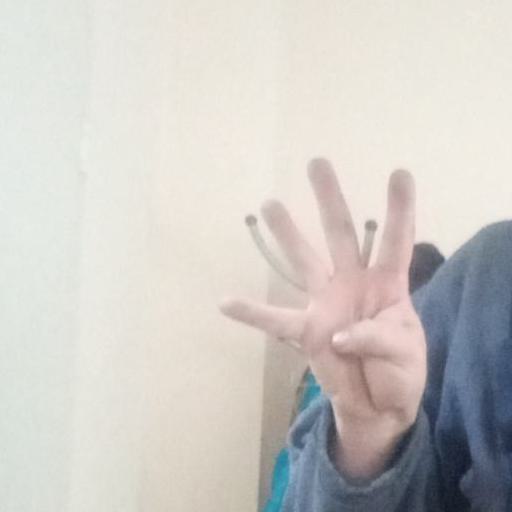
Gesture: four